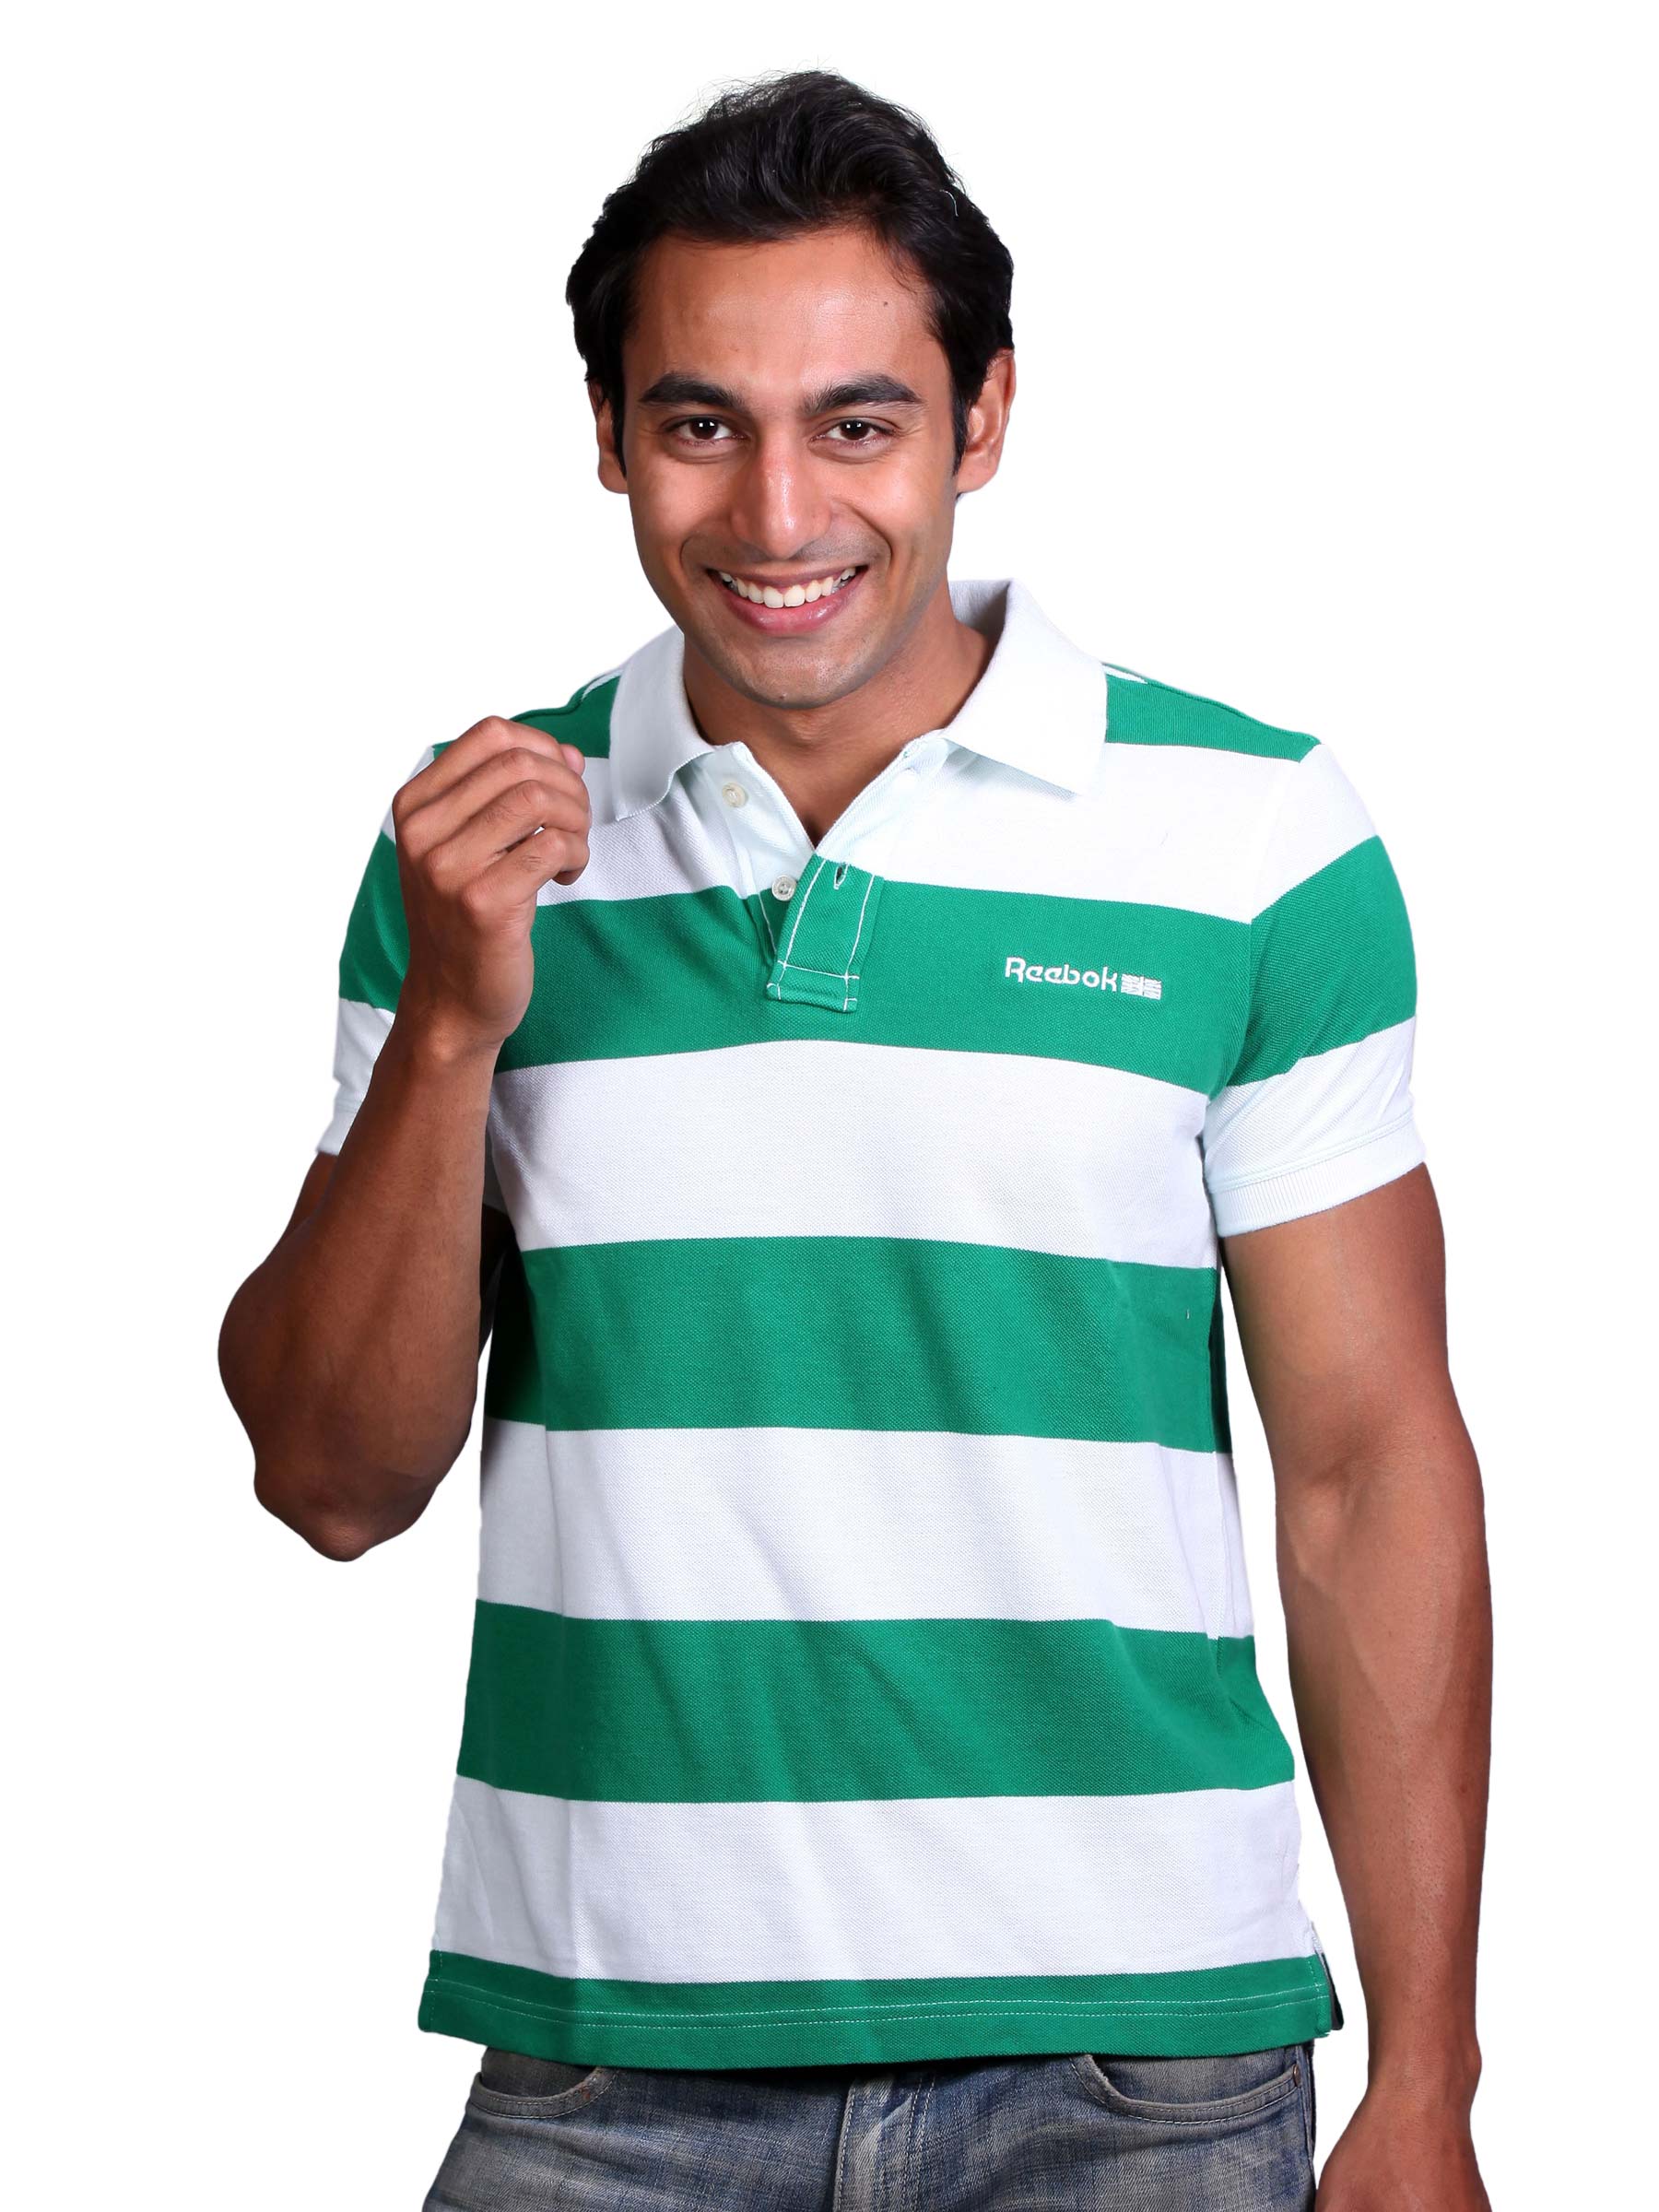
Reebok Men Basil Green & White Polo T-shirt
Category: Apparel / Topwear / Tshirts
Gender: Men
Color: Green
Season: Fall 2010
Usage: Casual